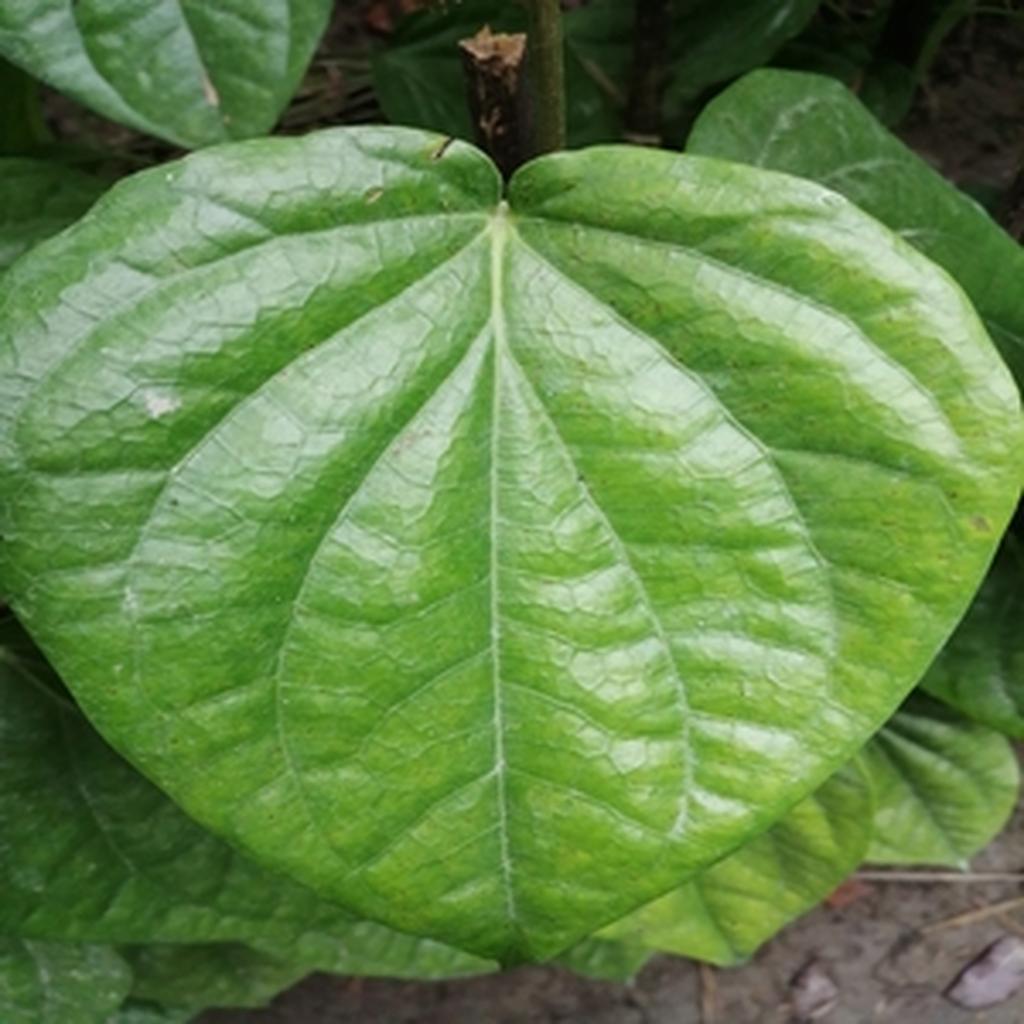
Label: Healthy_Leaf